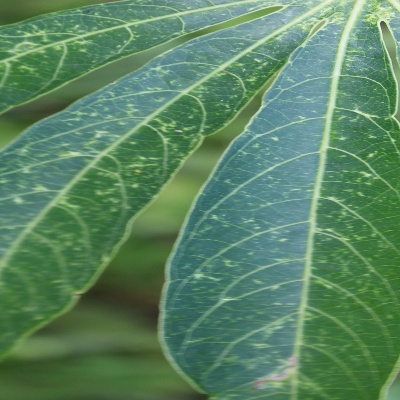
Crop: Cassava
Condition: green mite